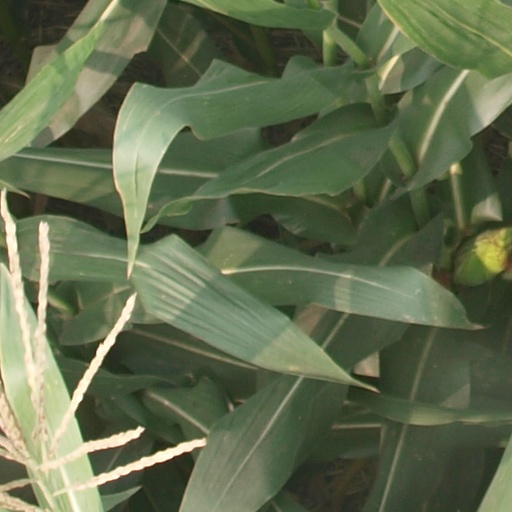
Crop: maize; corn